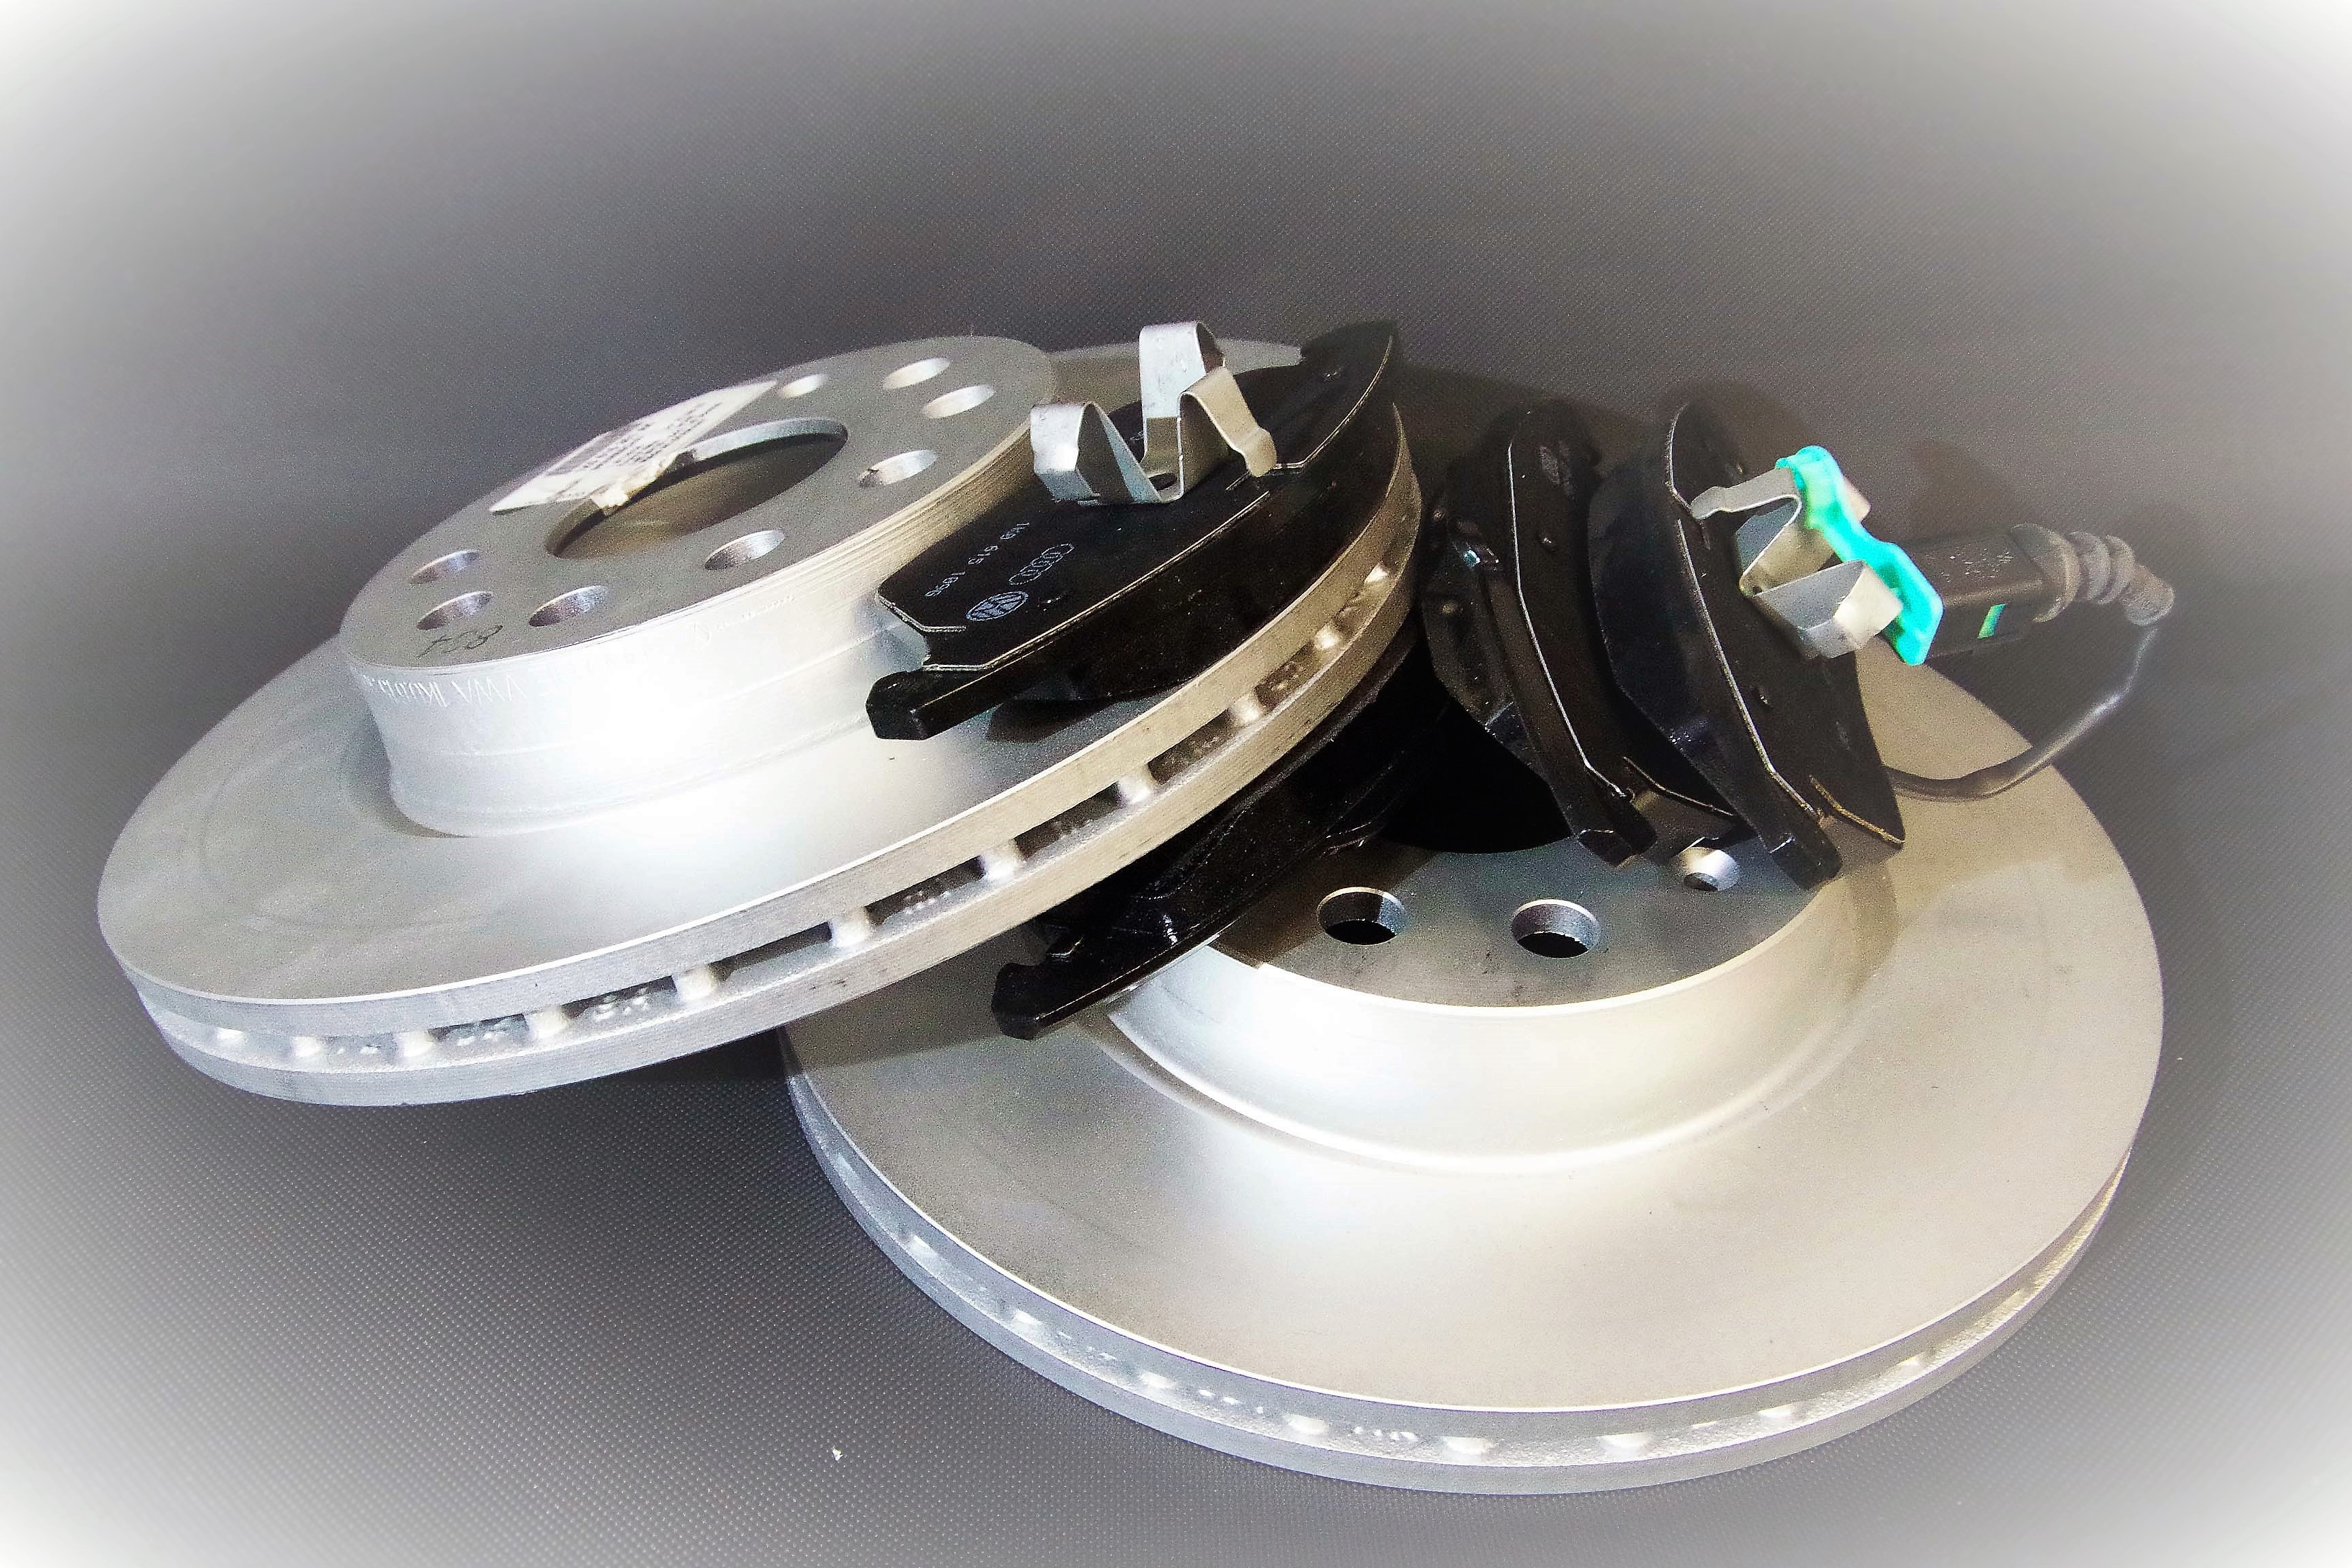
light, car, wheel, lighting, product, brakes, drives